Gord Renwick

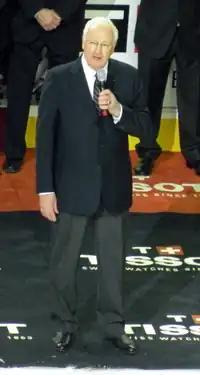
Costello in a suit and tie speaking into a microphone at an on-ice presentation

Renwick was succeeded as CAHA president by Murray Costello, who served in a full-time capacity. Renwick returned to senior ice hockey, and served as president of the OHA Senior A Hockey League from 1979 to 1981. The CAHA later extended the ban of body checking to include the pee-wee age group, which Renwick had previously implemented. He later served on the CAHA's rules committee which made suggestions for the atom levels and younger in 1980. Suggestions included smaller ice surfaces, light-weight pucks, straighter hockey sticks, no slapshots, and eliminating face-offs on penalties by giving the puck to the non-offending team.